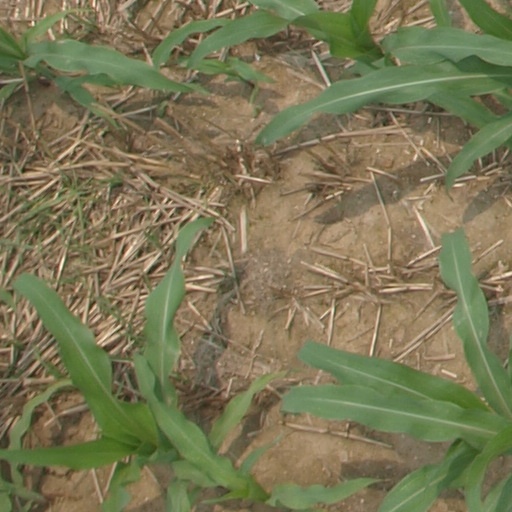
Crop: maize; corn